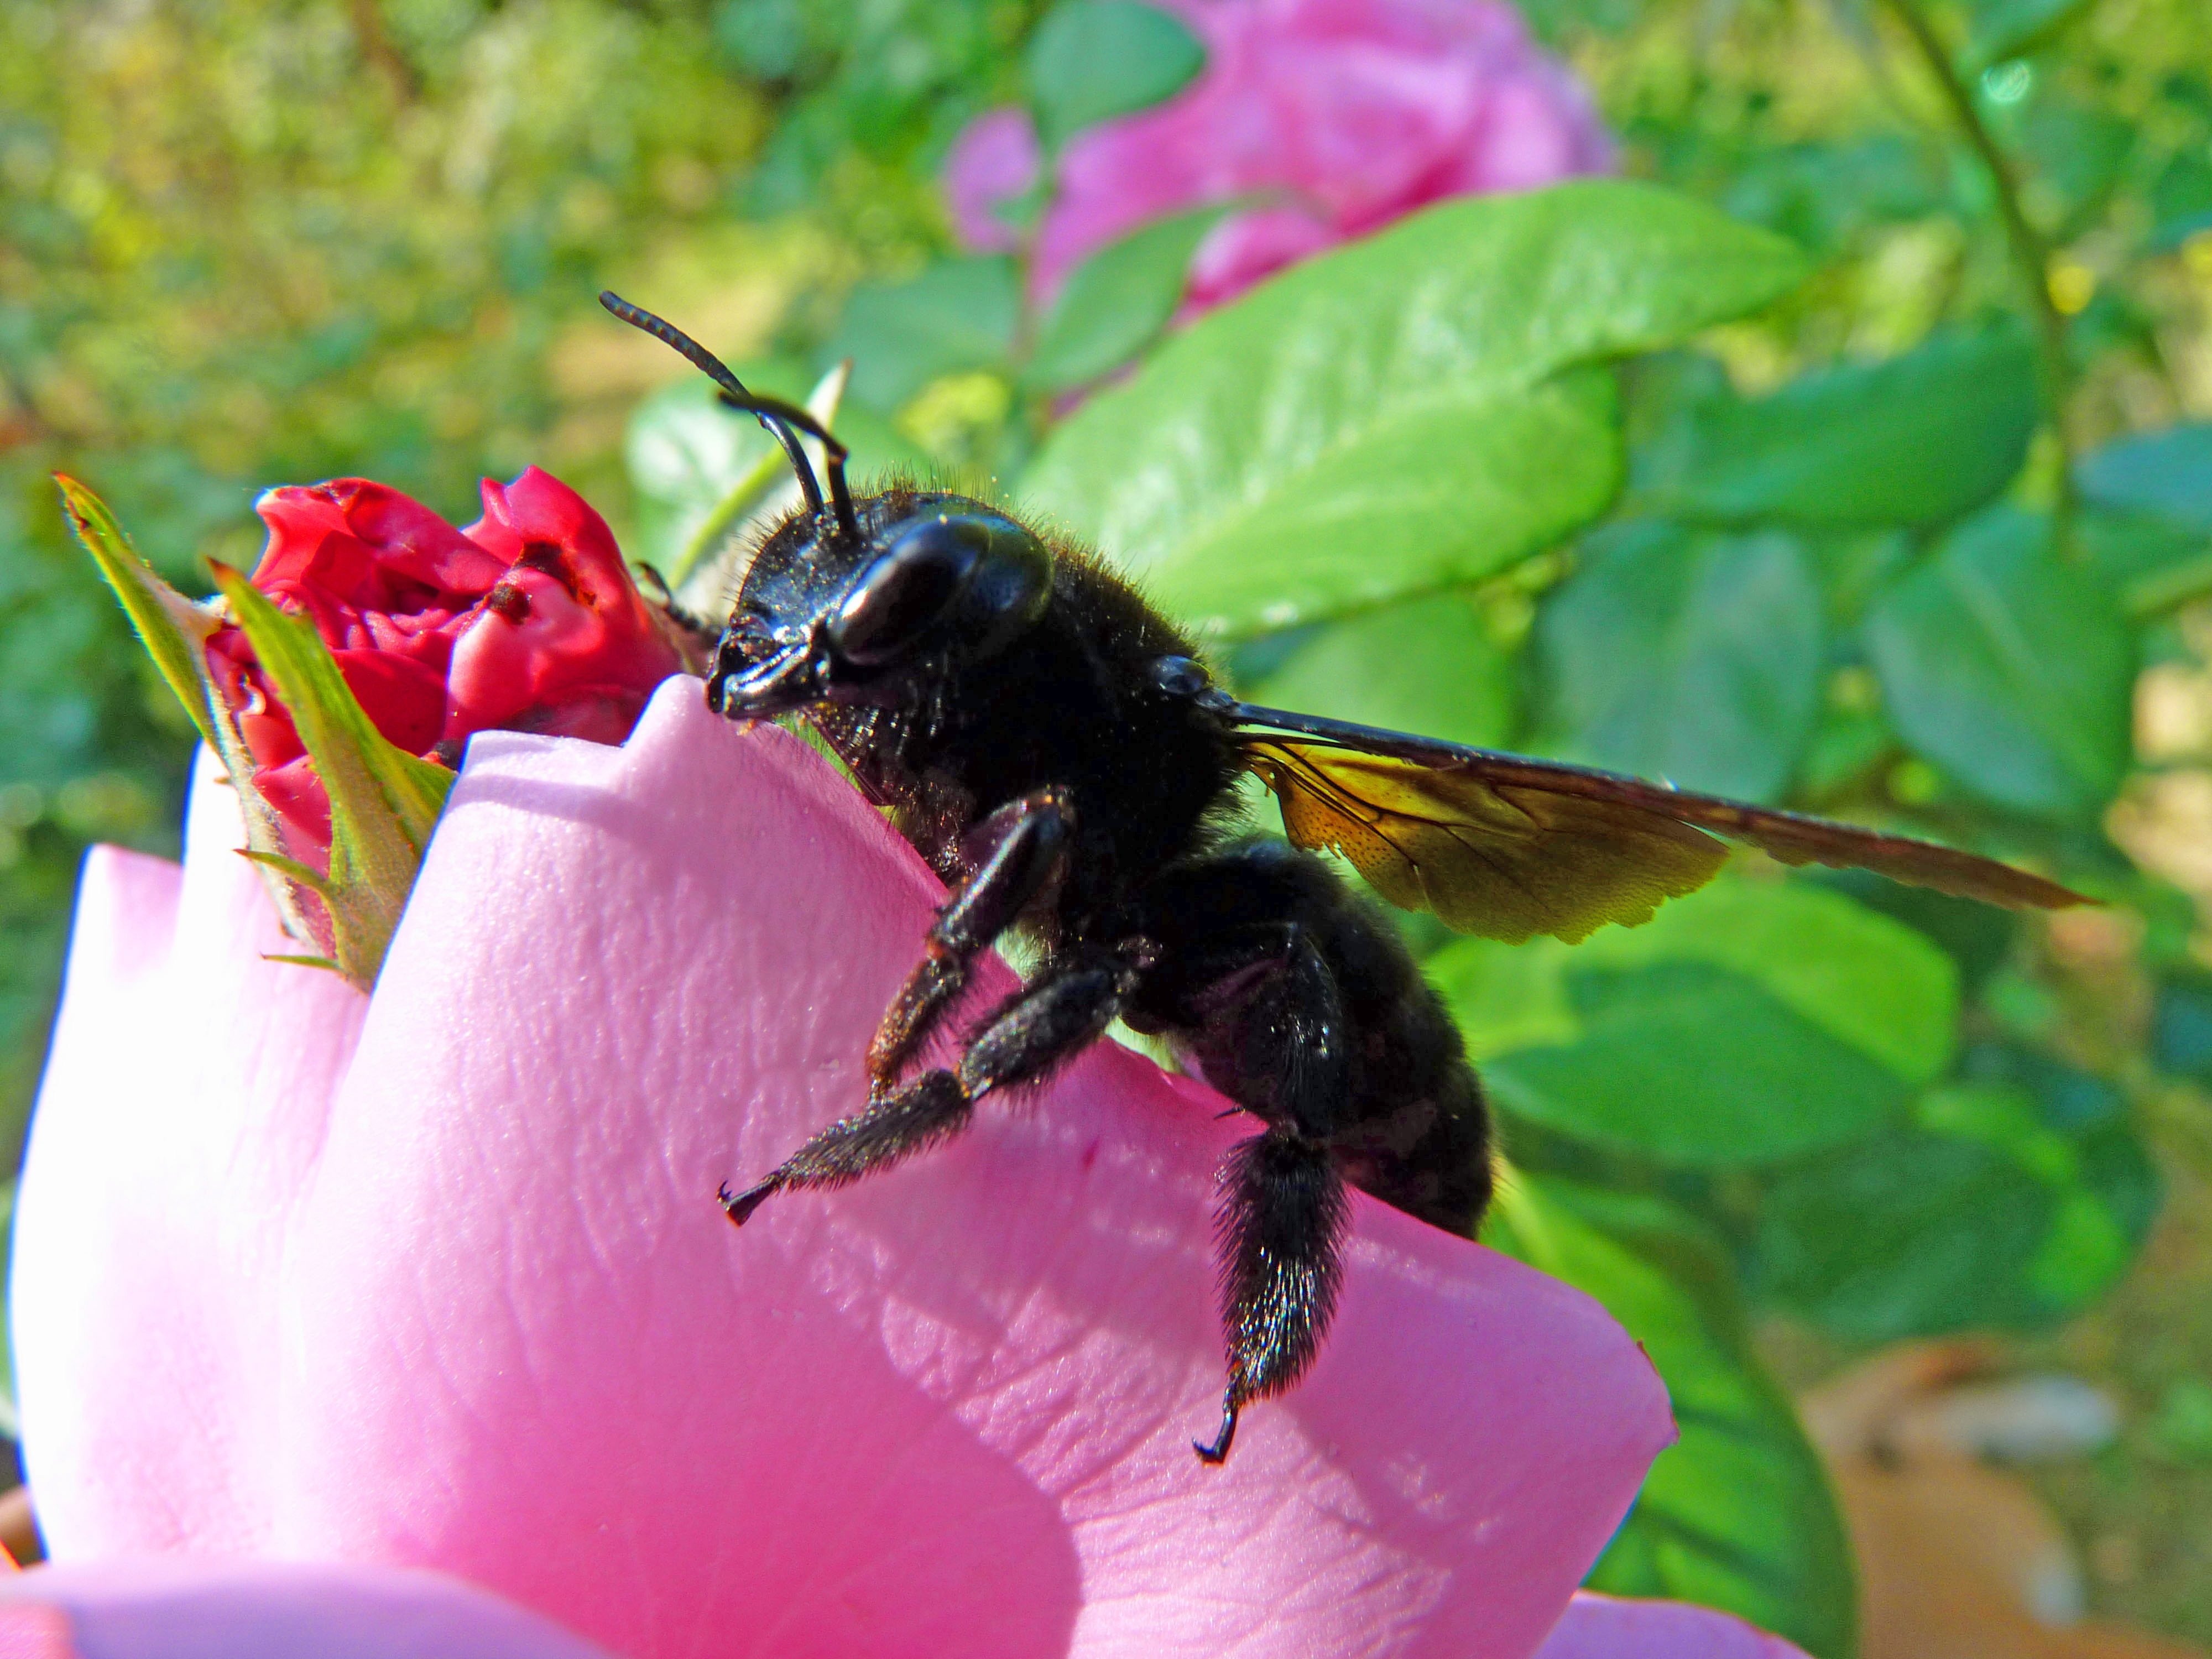
nature, flower, insect, flora, fauna, invertebrate, flowers, bee, bumblebee, flowering, nectar, forage, macro photography, arthropod, honey bee, carpenter bee, membrane winged insect